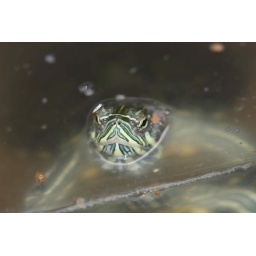
These our a couple of red eared sliders my son has in an aquarium. Kinda Kool Looking!